Thrymsa

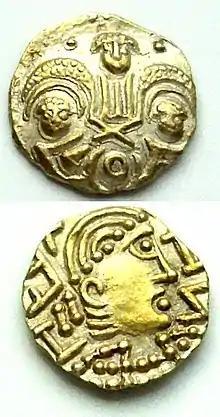

The first thrymsas were minted in England in the 630s. These earliest coins were created at mints in Canterbury, London, and perhaps also Winchester. Charles Arnold-Baker in his "Companion to British History" suggests that the impetus for the creation of this coin was increased commerce following the marriage of Æthelberht of Kent and Bertha of Kent, a daughter of the Frankish king Charibert I. Thrymsas originally contained between 40% and 70% gold, but following continued debasement those coins minted after c. 655 contained less than 35% gold. Gold coins ceased to be minted completely by about 675, after which the silver sceat was minted instead. The term thrymsa is used in later Anglo-Saxon texts to refer to a value of four silver pennies. Thrymsas are known to modern numismatists through their discovery in various hoards, notably the Crondall Hoard. The ship-burial at Sutton Hoo, which dates from the early seventh-century contained 37 Merovingian tremisses but no Anglo-Saxon coins. The Crondall hoard by contrast, dated to after c. 630, contained 101 gold coins, of which 69 were Anglo-Saxon and 24 were Merovingian or Frankish.